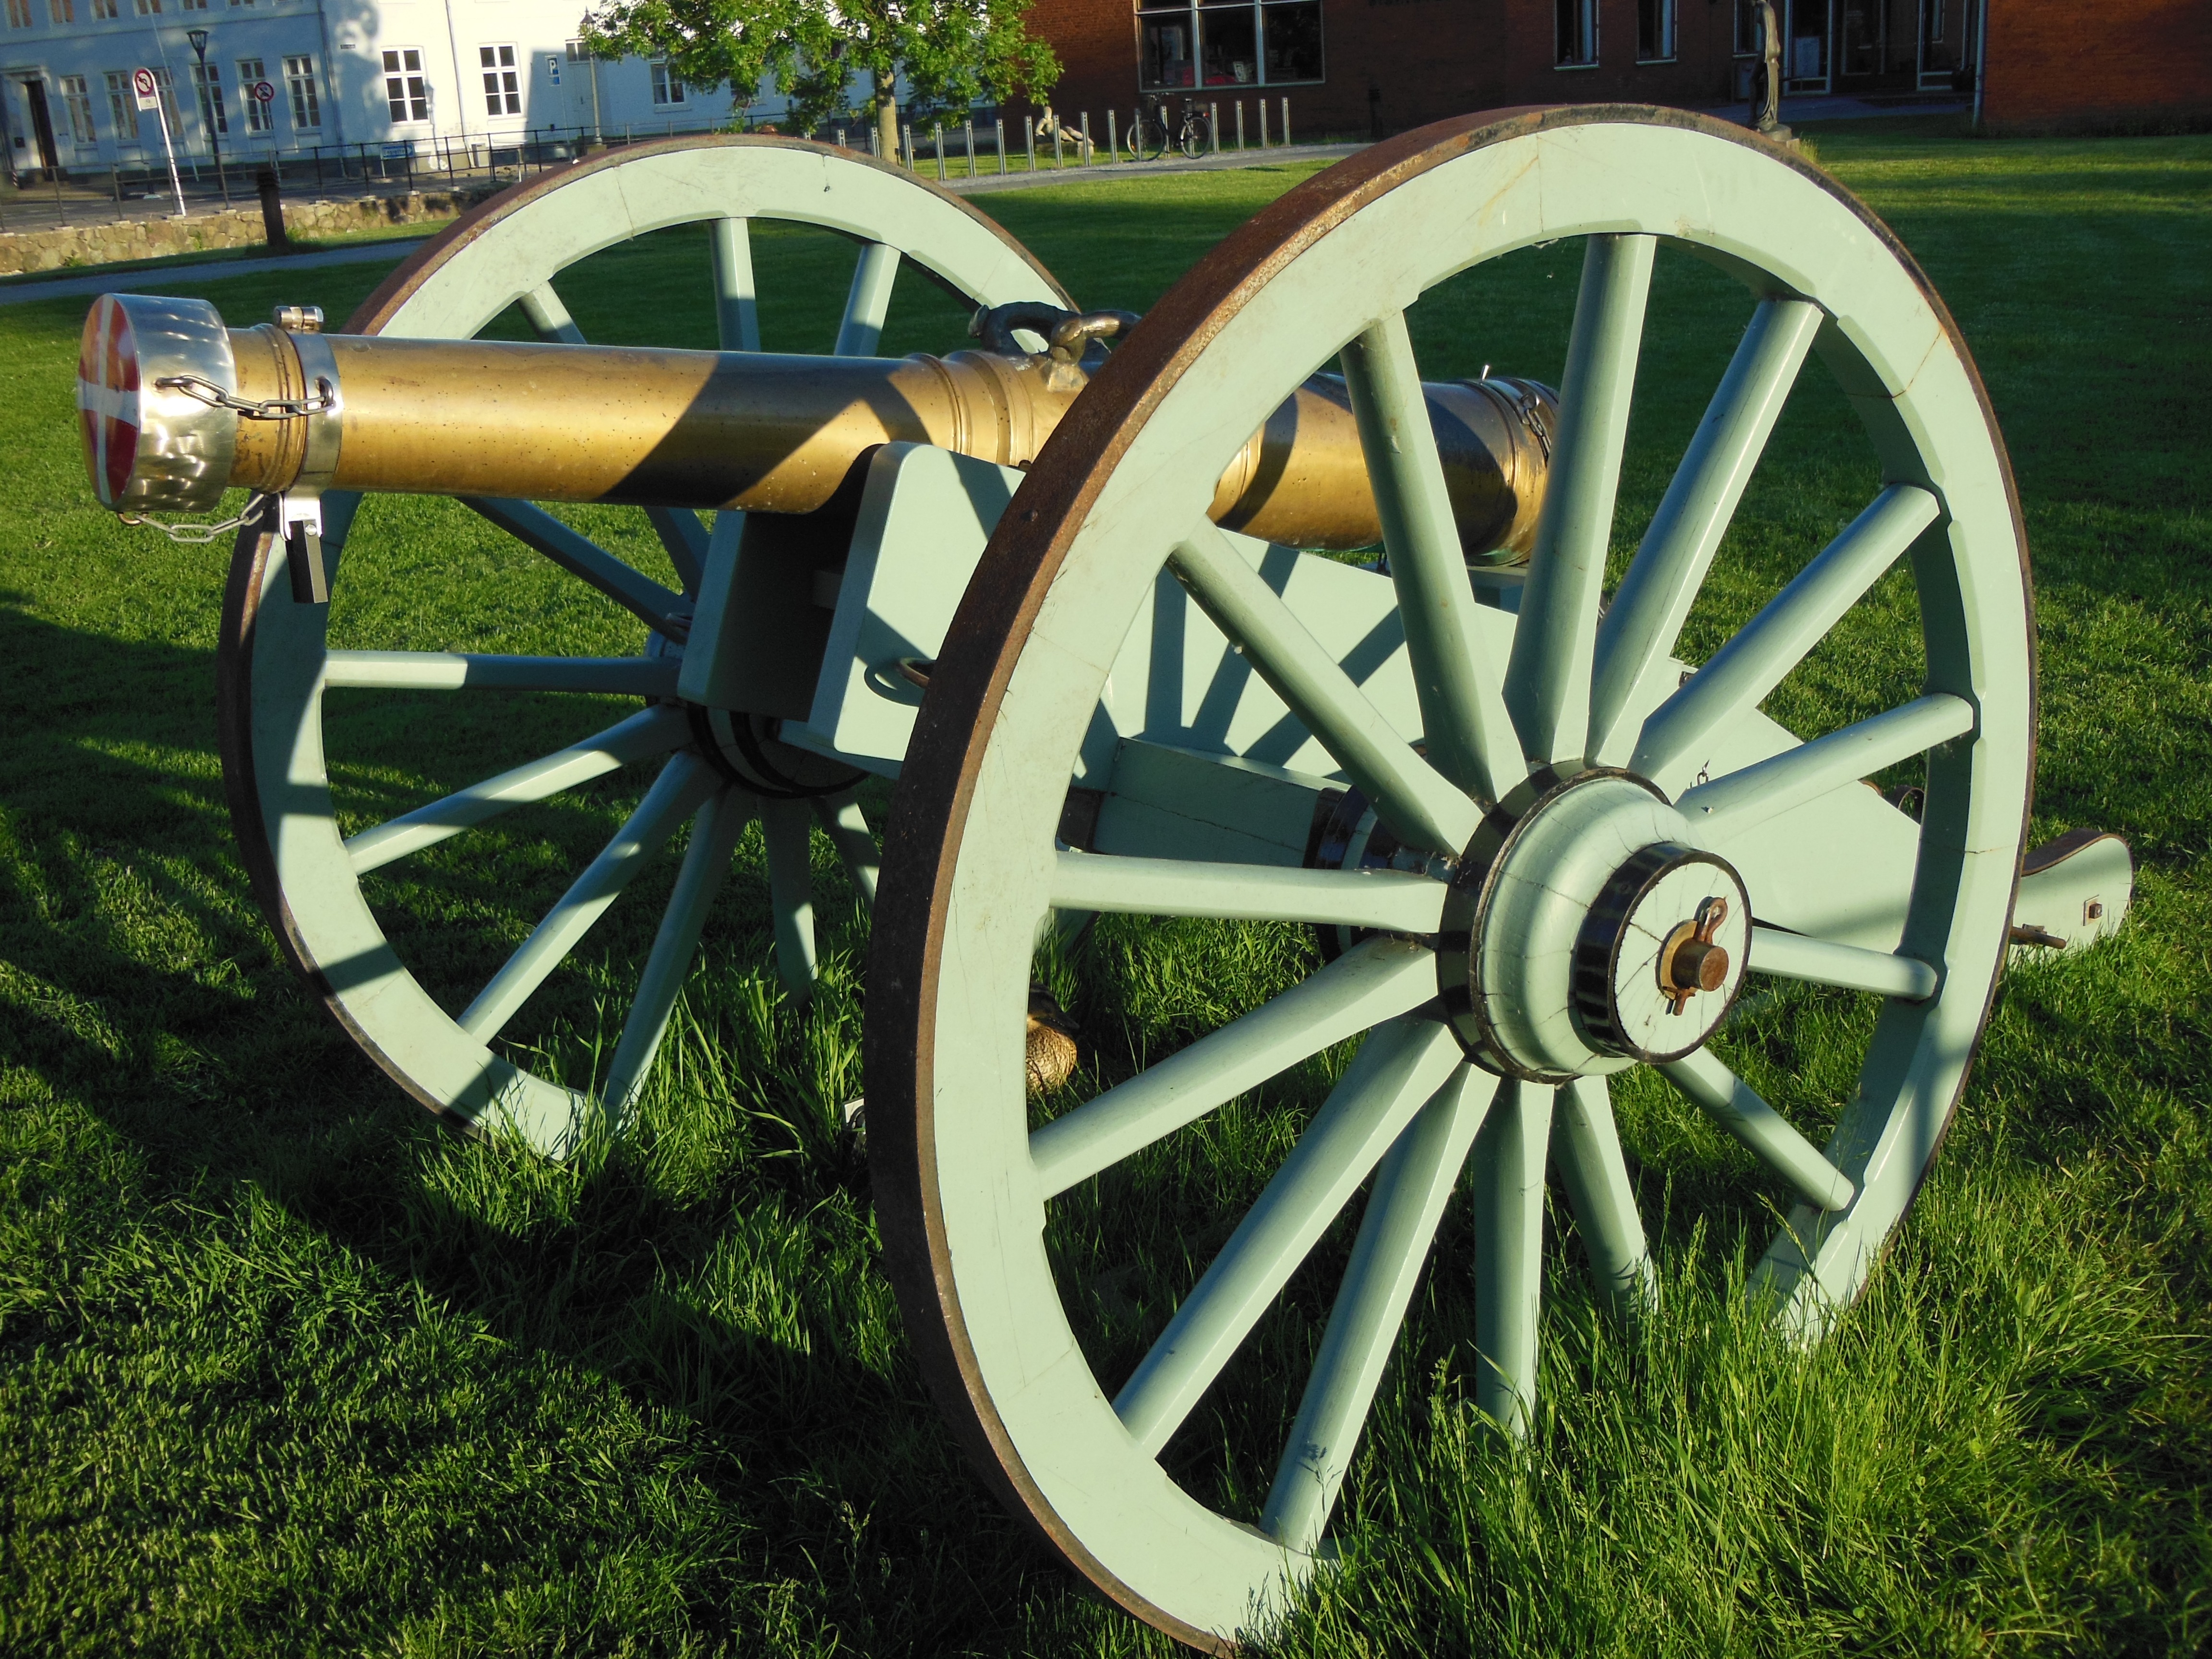
grass, lawn, wheel, cart, green, vehicle, spoke, brown, weapon, rim, denmark, bronze, carriage, steam engine, cannon, 1700s, man made object, bronze cannon, aircraft engine, nyborg, lavette, oak wheels, ball cannon, lavette of raw oak, three pound cannon